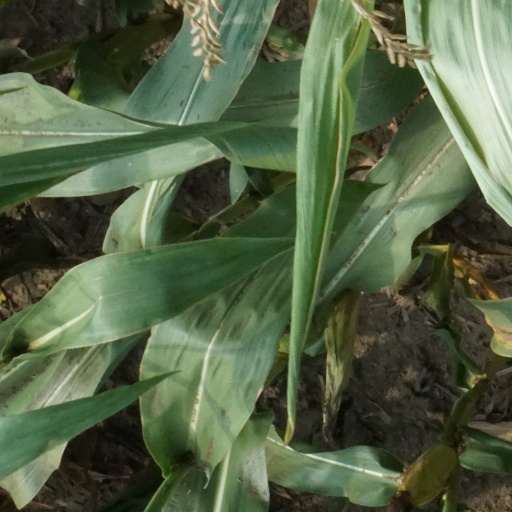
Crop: maize; corn